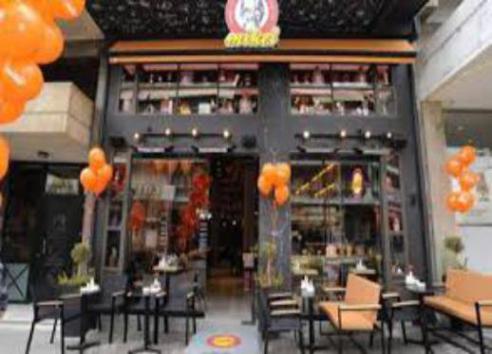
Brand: mikel coffee company
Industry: Food